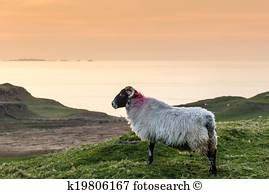
Label: pecora